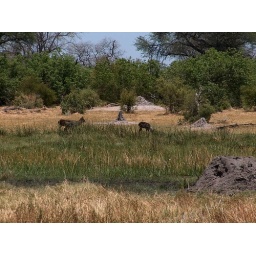
Day 8: Savuti - Xakanaxa: Grazing in the green grass